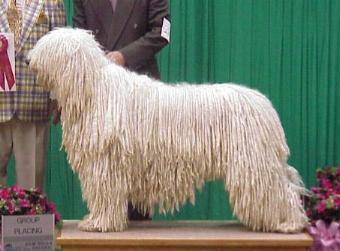
komondor